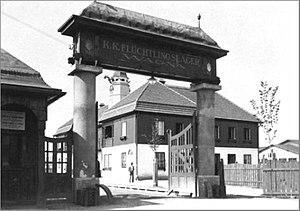
Wagna est une commune autrichienne du district de Leibnitz en Styrie, située à la confluence des rivières Sulm et Mur près de Leibnitz. Ses origines remontent à sa fondation par l'empereur romain Vespasien en 70, sous le nom de la colonie de Flavia Solva, mais le site est peut-être occupé dès la période celtique du Hallstatt.